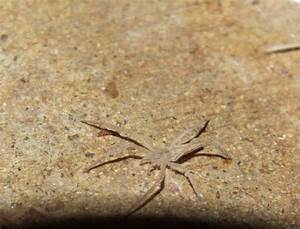
Label: spider